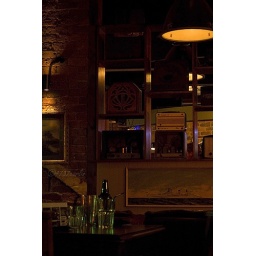
Was in some bar in town, put the camera on the table and made a shot!